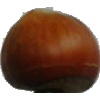
Label: Nut Forest 1